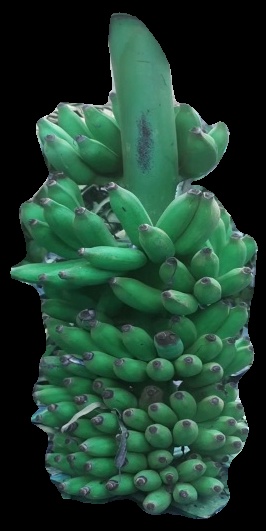
Variety: elakki-bale
Grade: grade1